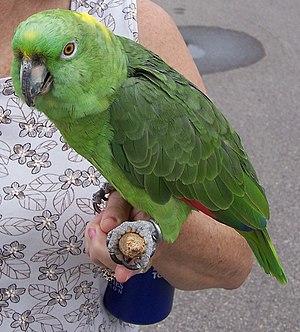
L’Amazone à nuque d'or est une espèce de Psittacidae néotropical.